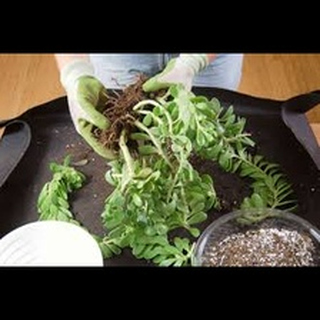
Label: wheat_common_root_rot